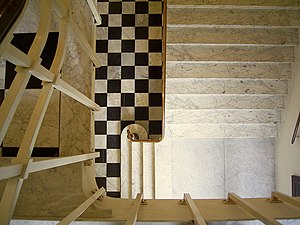
Gelænder
En trappe med gelænder i træ (fotograferet oppefra).
Et rækværk eller gelænder er en skinne, som forhindrer fald.